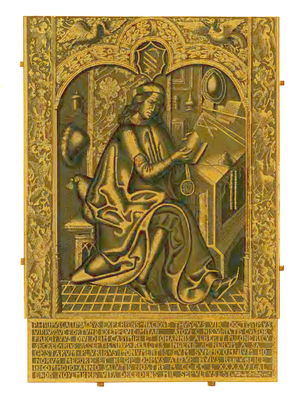
Filippo Buonaccorsi dit Filip Callimachus, est un humaniste italien réfugié en Pologne, un historien et un écrivain de langue latine, un conseiller politique et un diplomate. Il est enterré dans la basilique Sainte-Trinité des Dominicains à Cracovie. Il transplante sur la terre de Pologne la nouvelle poésie latine humaniste.